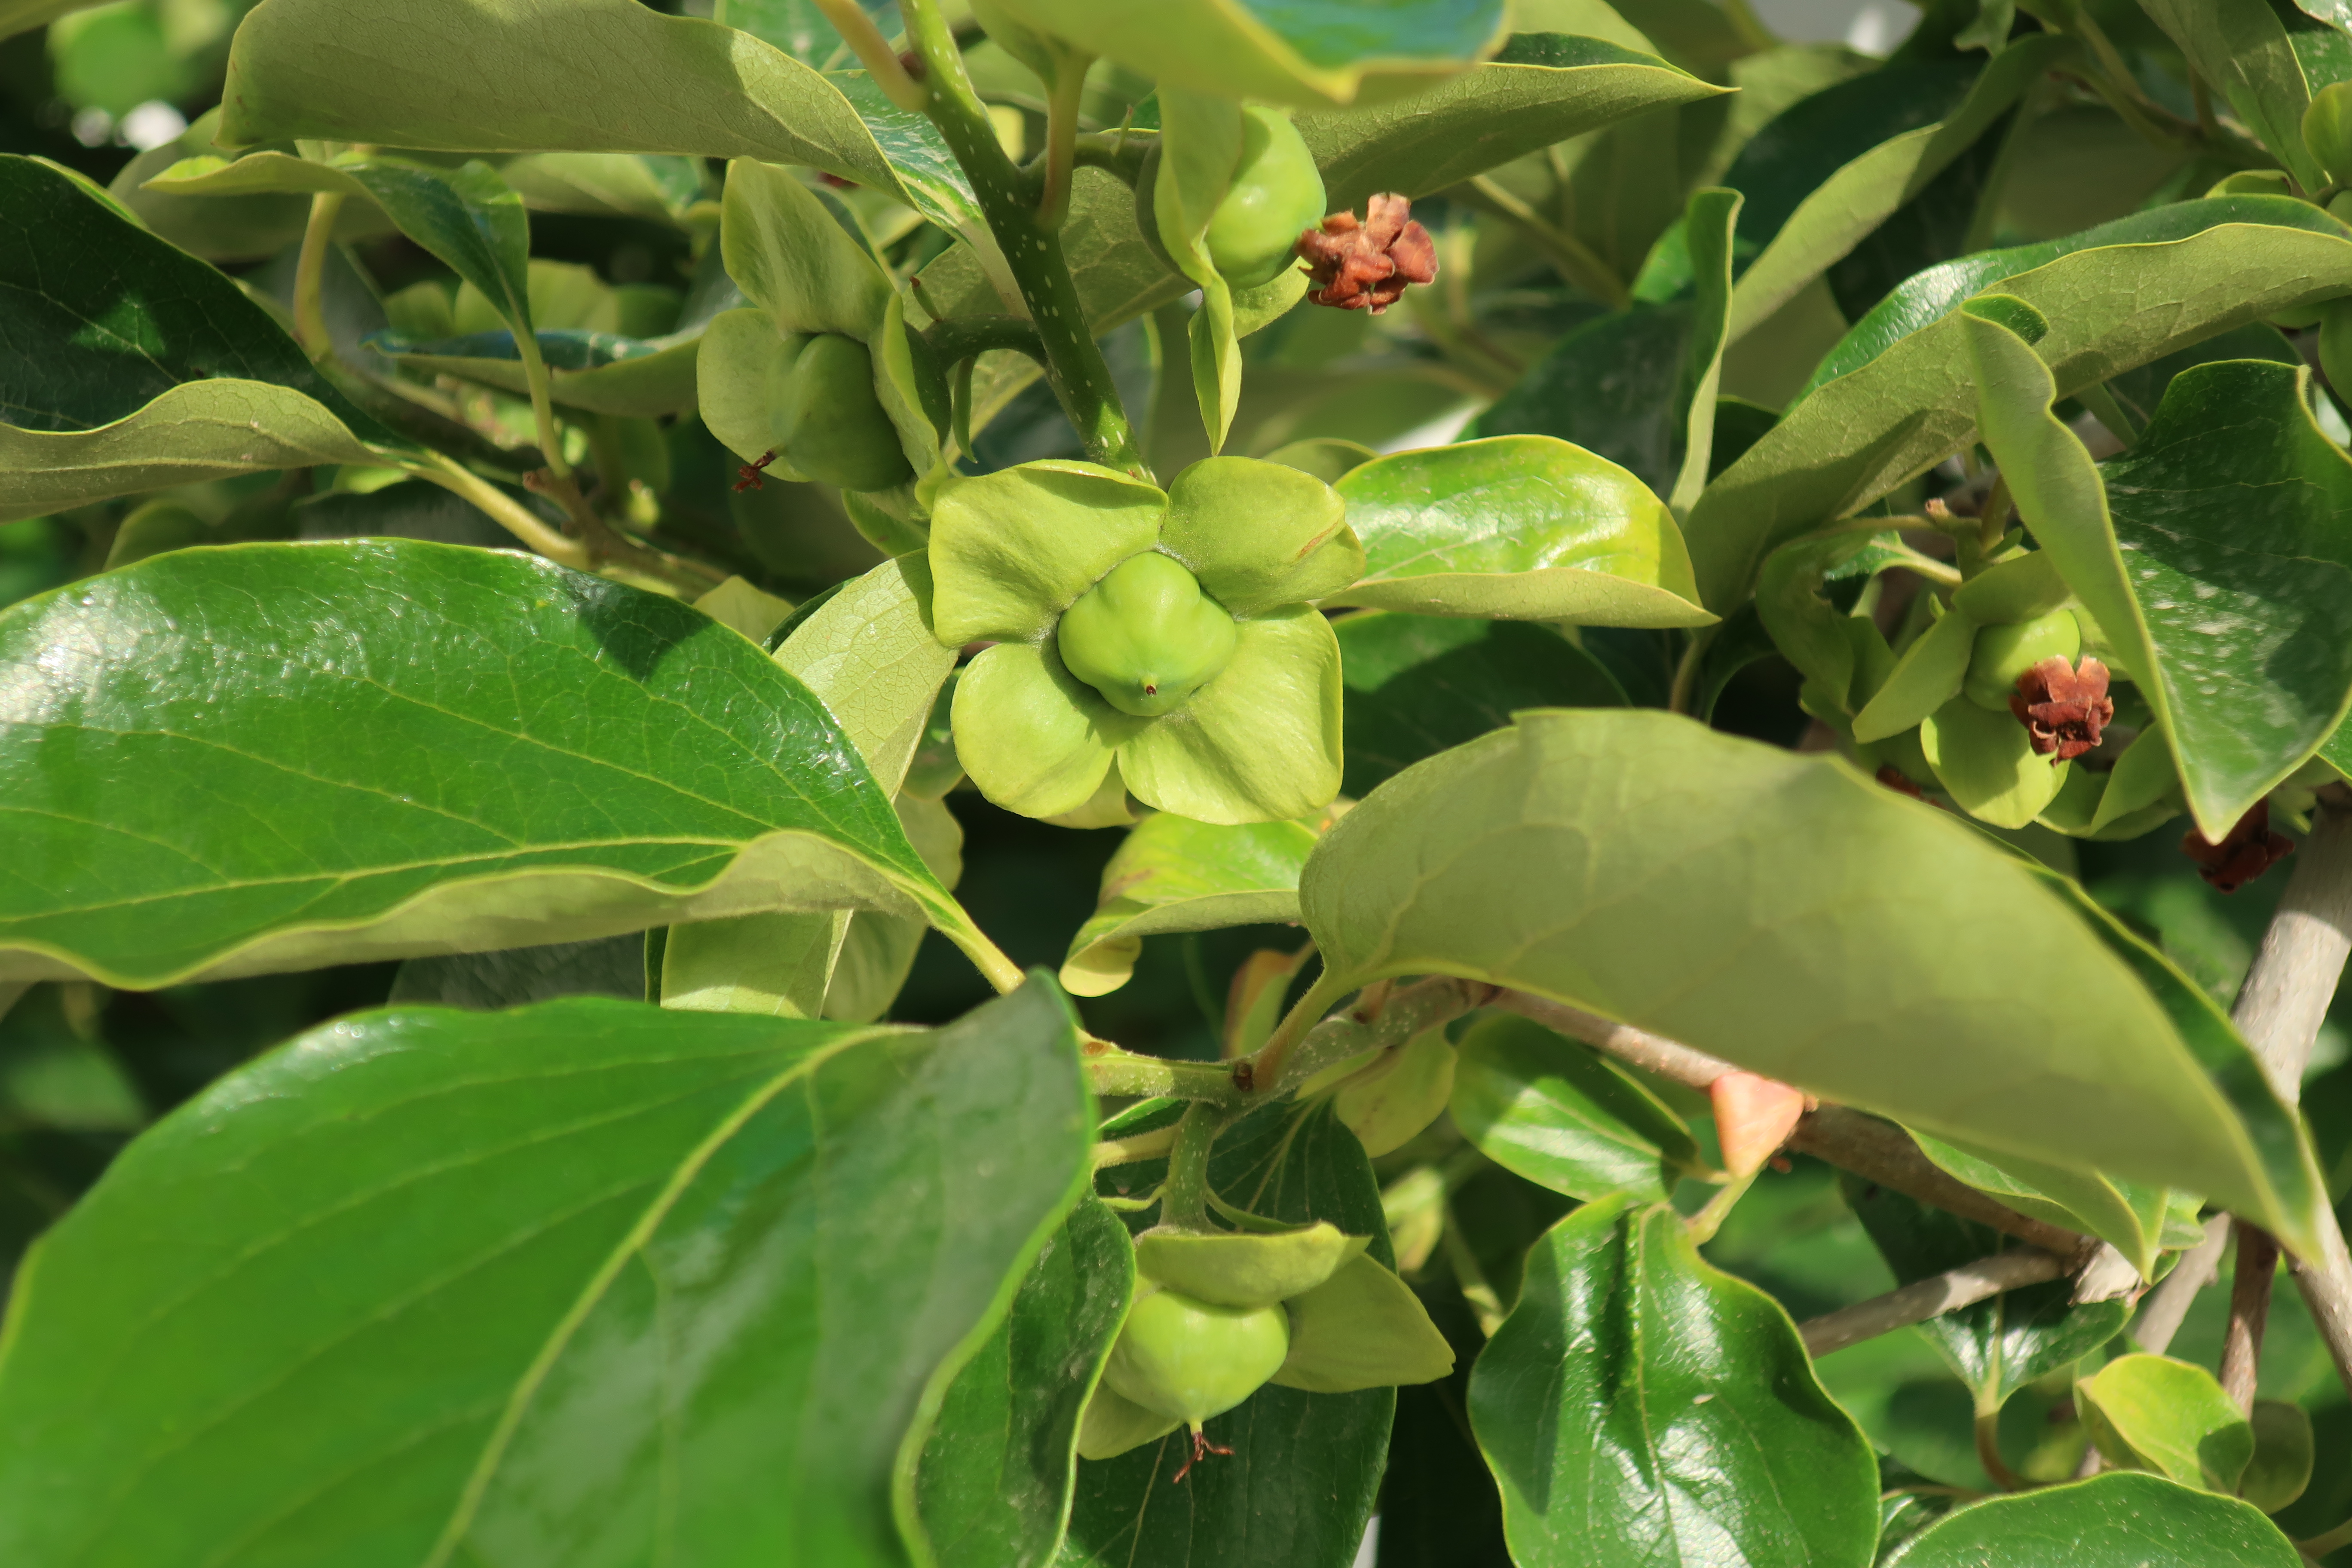
branch, blossom, plant, white, flower, petal, food, spring, produce, closeup, flora, cherry blossom, wildflower, flowers, sad, cherry, cherries, macro photography, flowering plant, rose family, land plant, leaf, tree, fruit tree, fruit, ebony trees and persimmons